Tejaswini Kolhapure

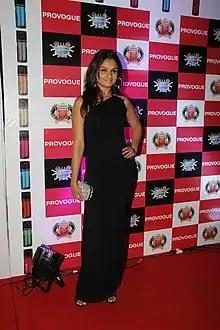

Kolhapure was born in Mumbai in a Maharashtrian family. Her father, Pandharinath Kolhapure, was a classical singer whose family was from Kolhapur. She is the youngest sister of Shivangi Kolhapure (wife of Shakti Kapoor) and Padmini Kolhapure and mausi (maternal aunt) to Shraddha Kapoor.